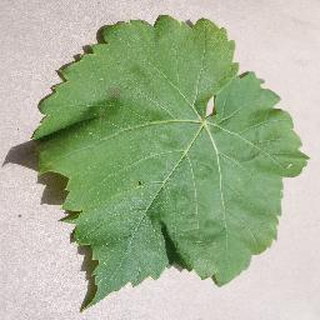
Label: healthy_grape